Pavel Jozef Šafárik

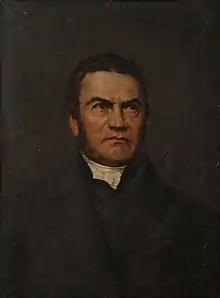
Portrait of Šafárik done by the vojvodinian Slovak painter Karol Miloslav Lehotský

In April 1819, his friend Ján Blahoslav Benedikti helped him to get a doctor's degree, which he needed in order to become headmaster of a new gymnasium in Novi Sad (Újvidék), in the south of the Kingdom of Hungary, where he befriended the teacher and writer Georgije Magarašević. From 1819 to 1833 he was headmaster and teacher at the Serbian Orthodox gymnasium at Novi Sad. All other teachers at the gymnasium were Serbs, including novelist Milovan Vidaković, who taught there at the same time as Šafárik. He himself taught mathematics, physics, logic, rhetoric, poetry, stylistics and classic literature in Latin, German, and when Magyarization (Hungarisation) by the authorities intensified, also in Hungarian. From 1821 onwards, he also worked as a tutor of the son of the nephew of Metropolitan Stefan Stratimirović. In 1824 he had to renounce the post of headmaster because the Austrian government prohibited the Serbian Orthodox Church from employing Protestants from the Kingdom of Hungary. This caused Šafárik, who had to finance his newly arisen family, to lose a substantial source of income. He therefore tried to find a teaching position in his native country, but for various reasons he did not succeed. In Novi Sad he studied Serbian literature and antiquities, and he acquired many rare – especially Old Church Slavonic – books and manuscripts, which he used in Prague later. He also published a collection of Slovak folk songs and sayings in collaboration with Ján Kollár and others ("see Works"). In 1826 his "Geschichte der slawischen Sprache und Literatur nach allen Mundarten" was published. This book was the first attempt to give anything like a systematic account of the Slavonic languages as a whole.